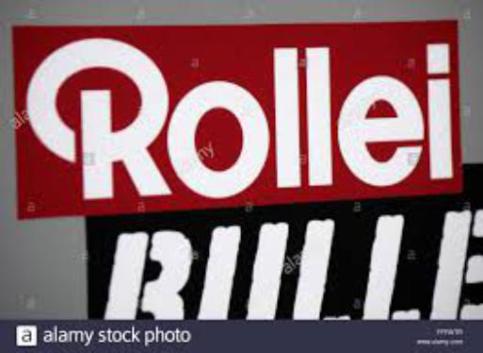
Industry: Electronic